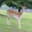
Label: deer